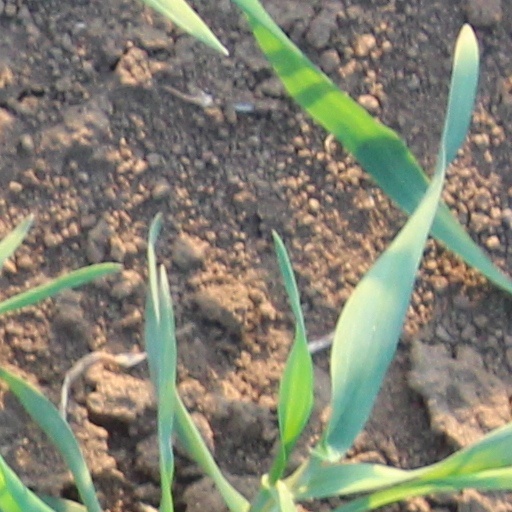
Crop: wheat